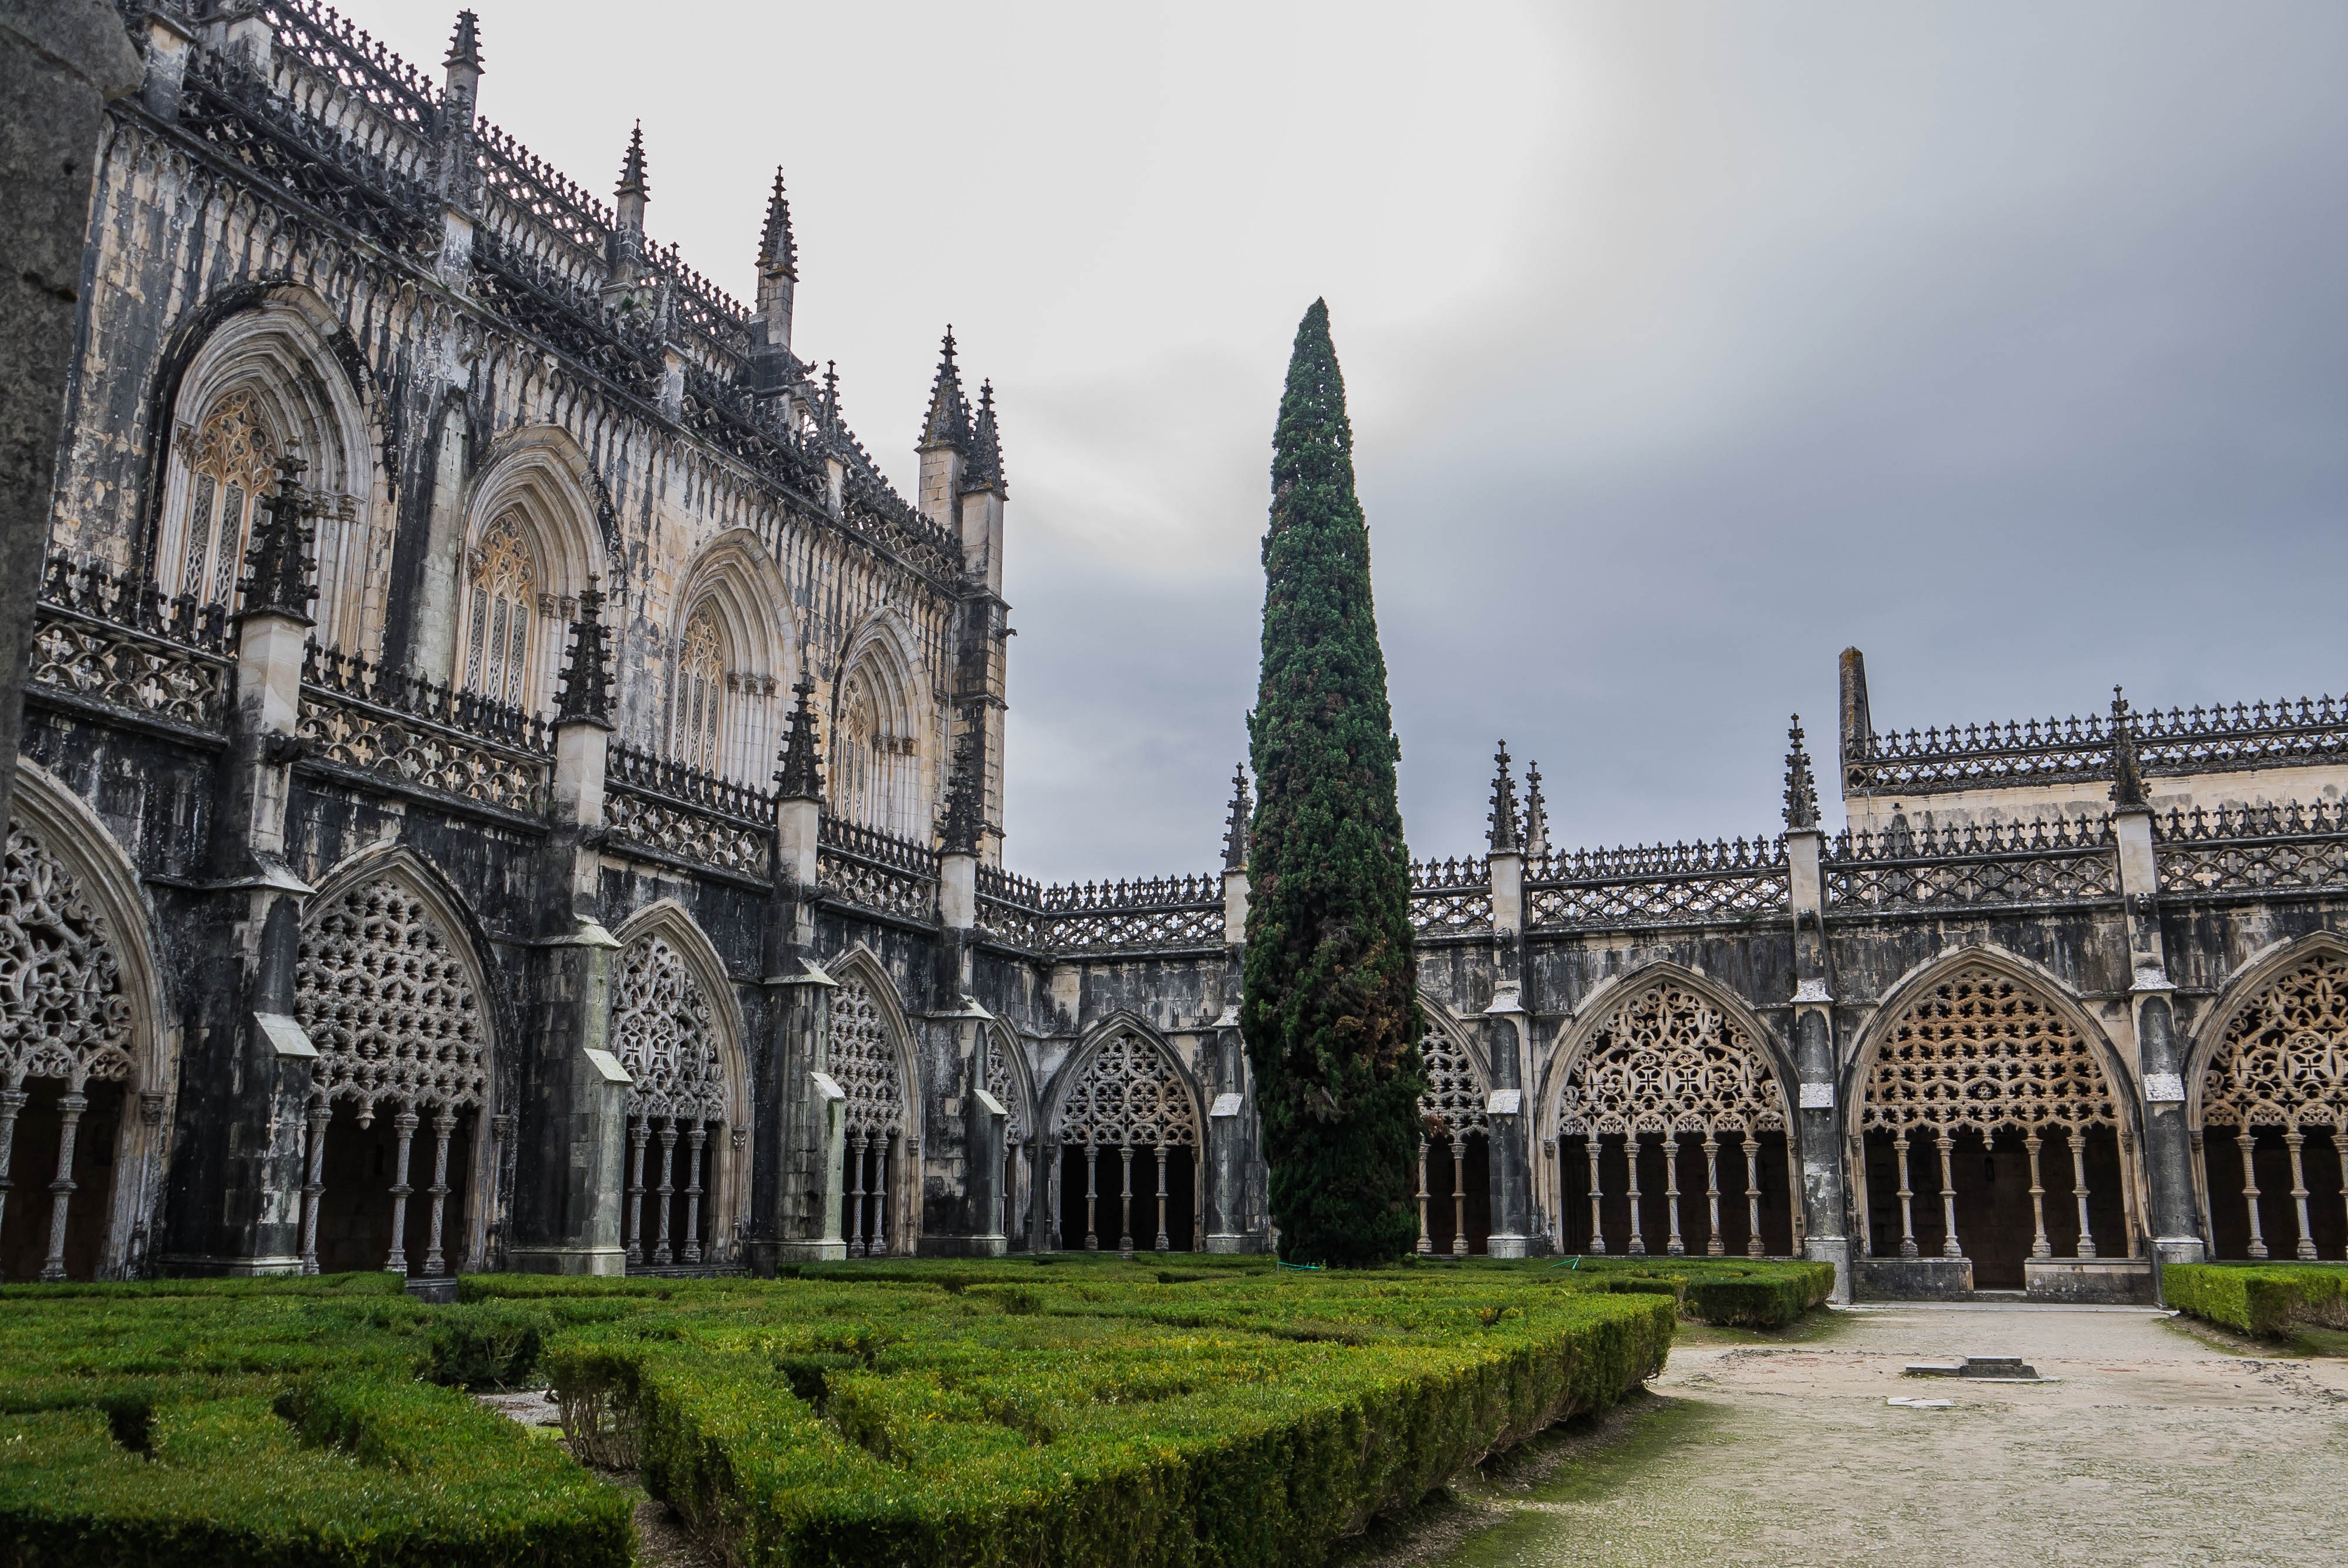
architecture, building, palace, cityscape, landmark, cathedral, tourism, place of worship, battle, monastery, portugal, abbey, estate, gothic architecture